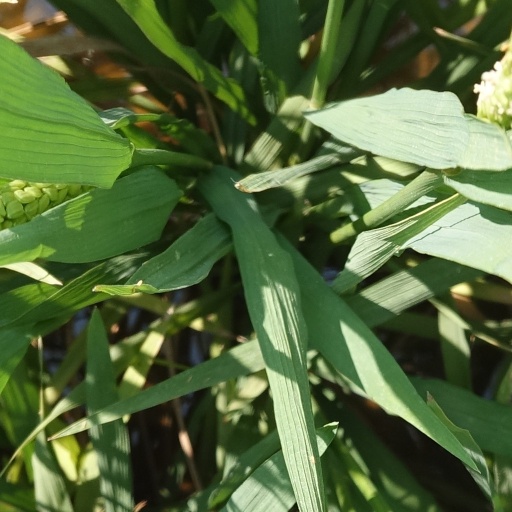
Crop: rice